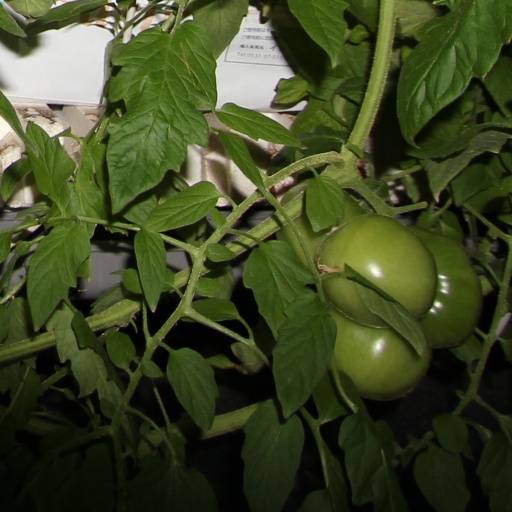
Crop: tomato